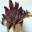
Label: dinosaur